Neanderthal

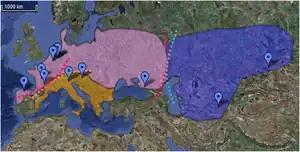
Genetically, Neanderthals may be grouped into three distinct regions (above), dots indicate sampled specimens.

It is possible Neanderthal range expanded and contracted as the ice retreated and grew, respectively, to avoid permafrost areas, residing in certain refuge zones during glacial maxima. Stable environments with mild mean annual temperatures may have been the most suitable Neanderthal habitats.